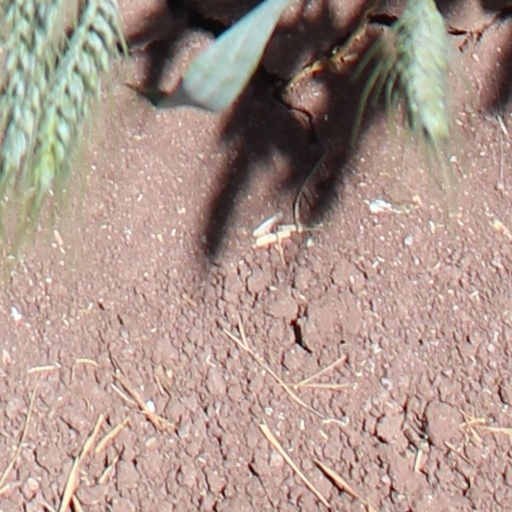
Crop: wheat